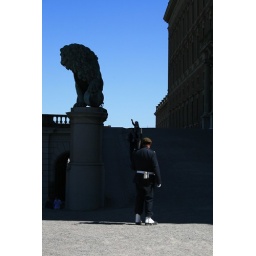
The lion and the castle guard at the Royal Palace slope in Stockholm, Gamla Sta'n / Old Town